Describe the emotion expressed in this image:  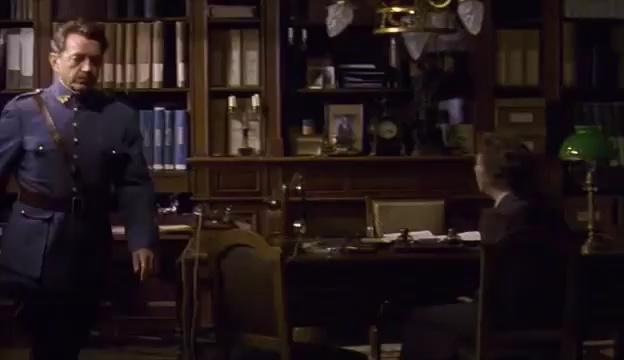
This person displays Fear, valence and arousal with moderate intensity.